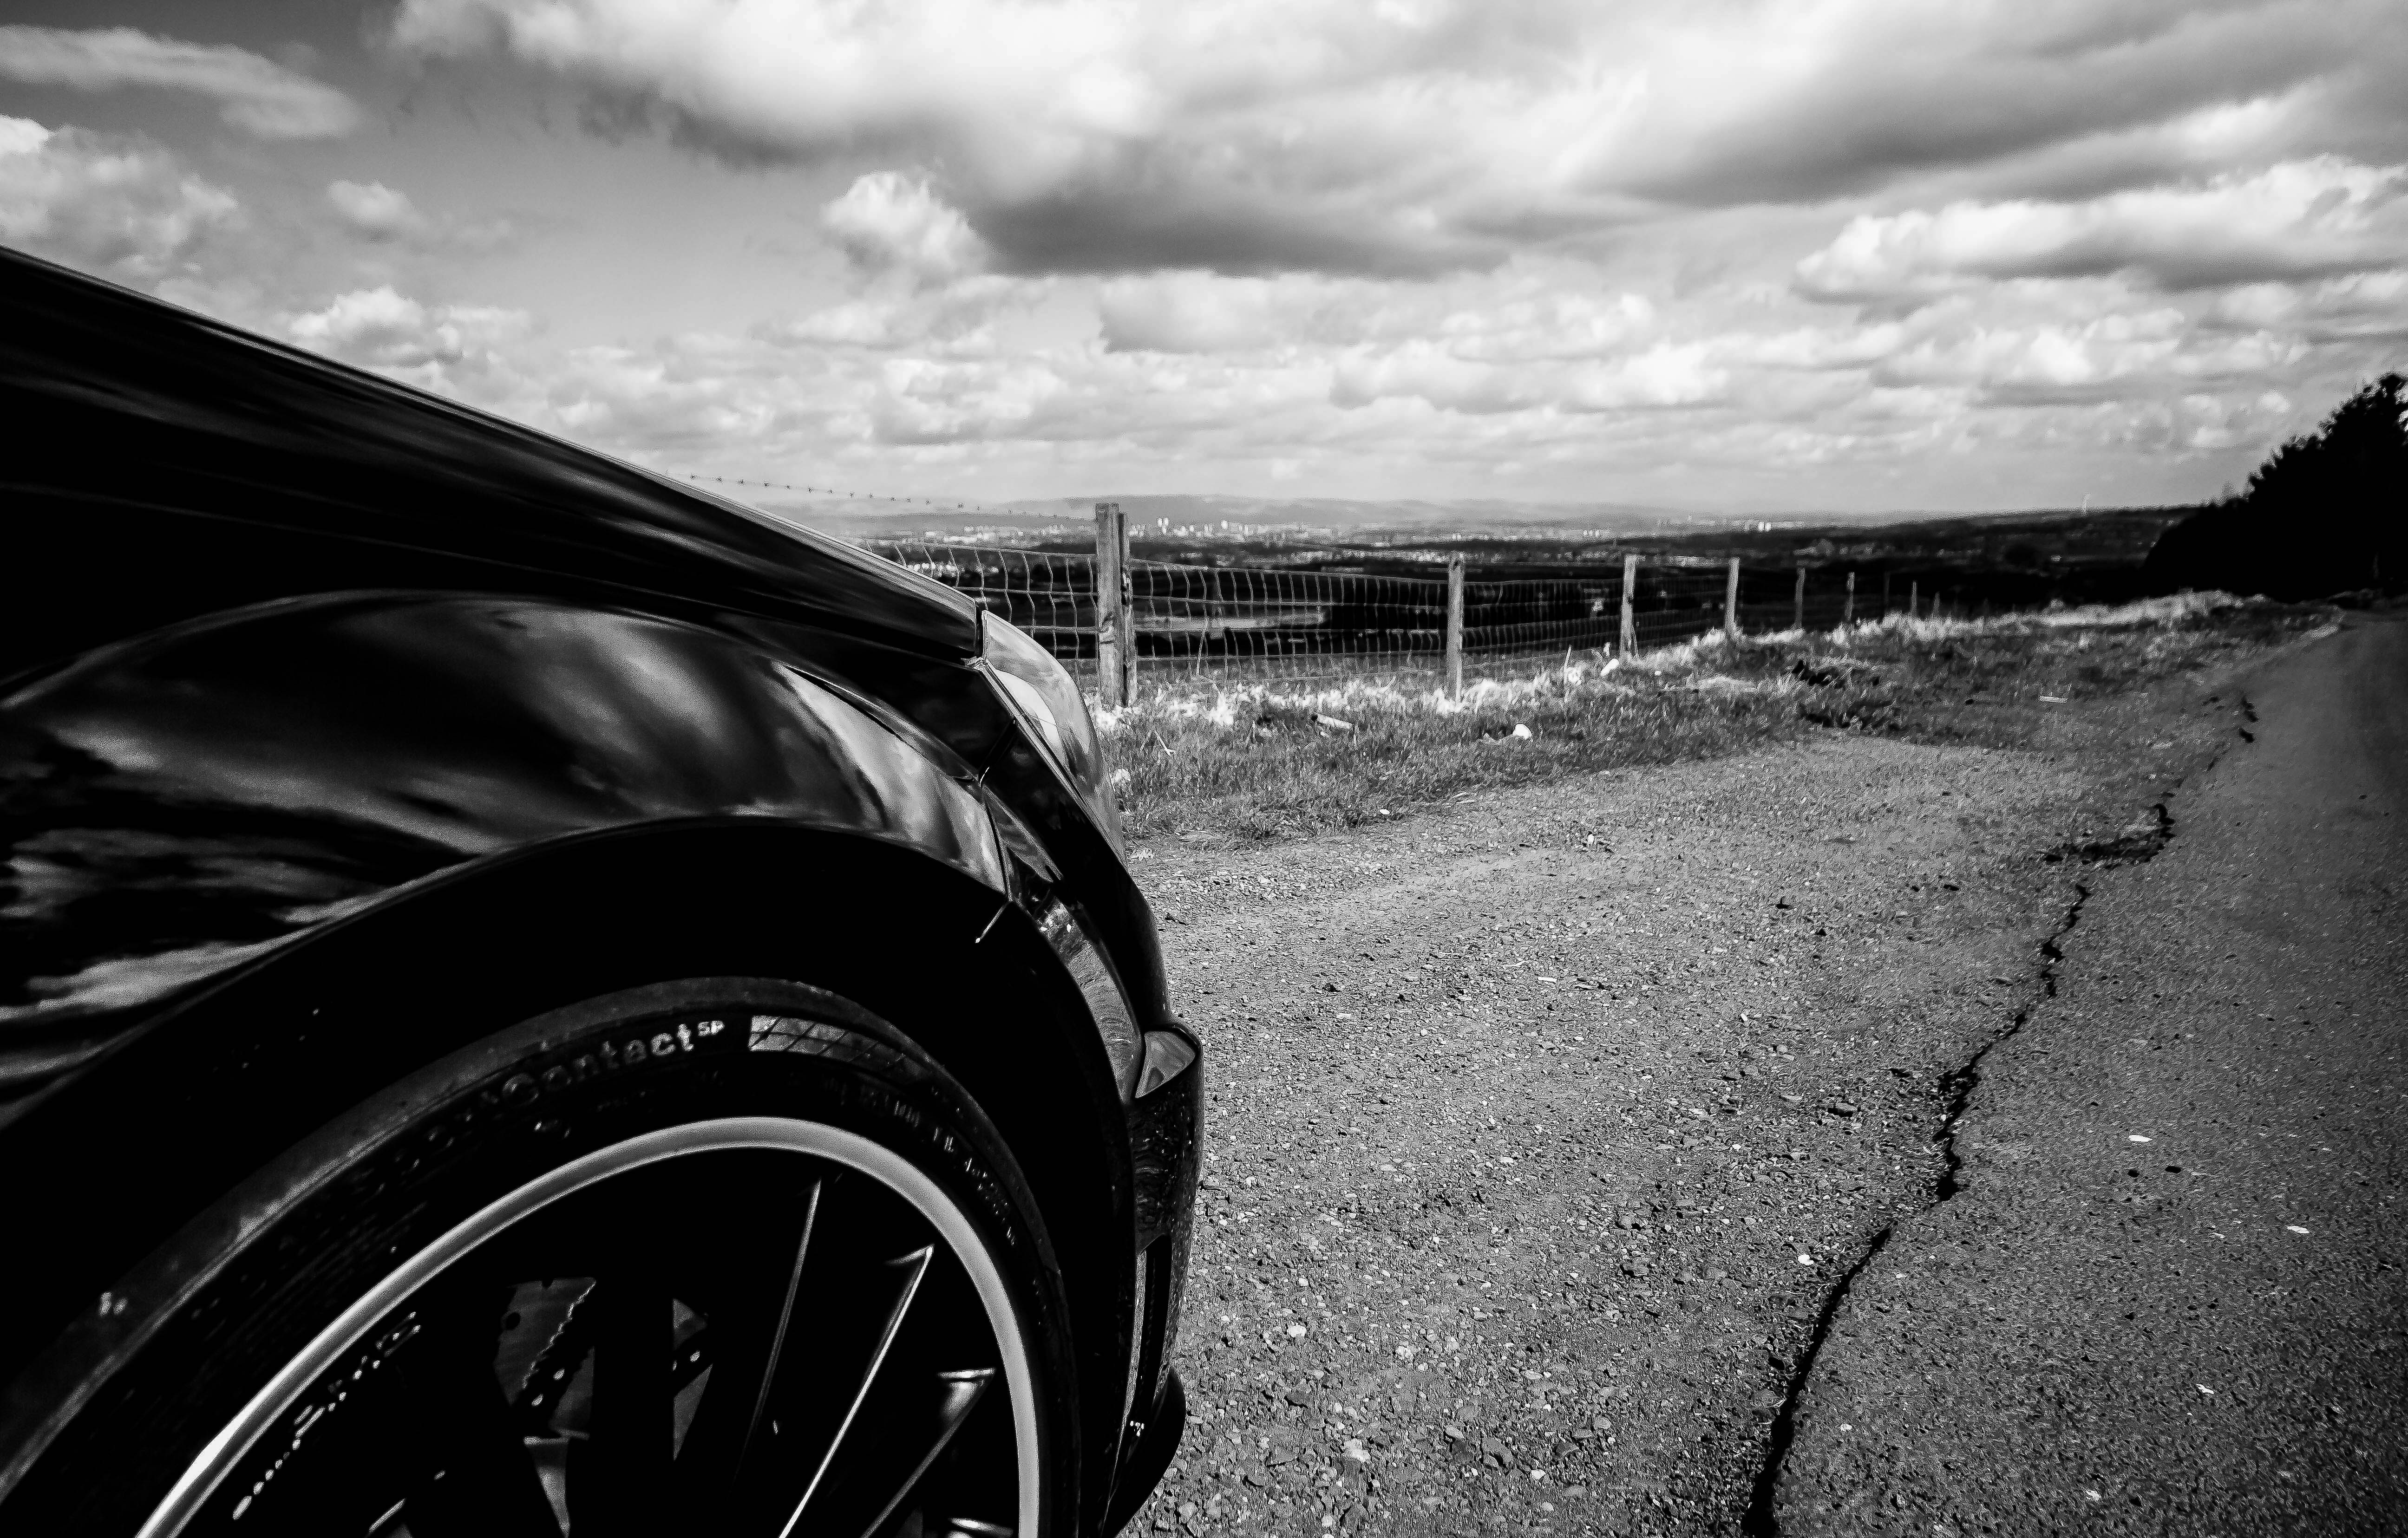
light, black and white, track, white, sport, car, photography, wheel, driving, vehicle, drive, darkness, black, monochrome, speed, tire, race, power, digital camera, engine, fast, winner, benz, car racing, monochrome photography, automobile make, single lens reflex camera, automotive design